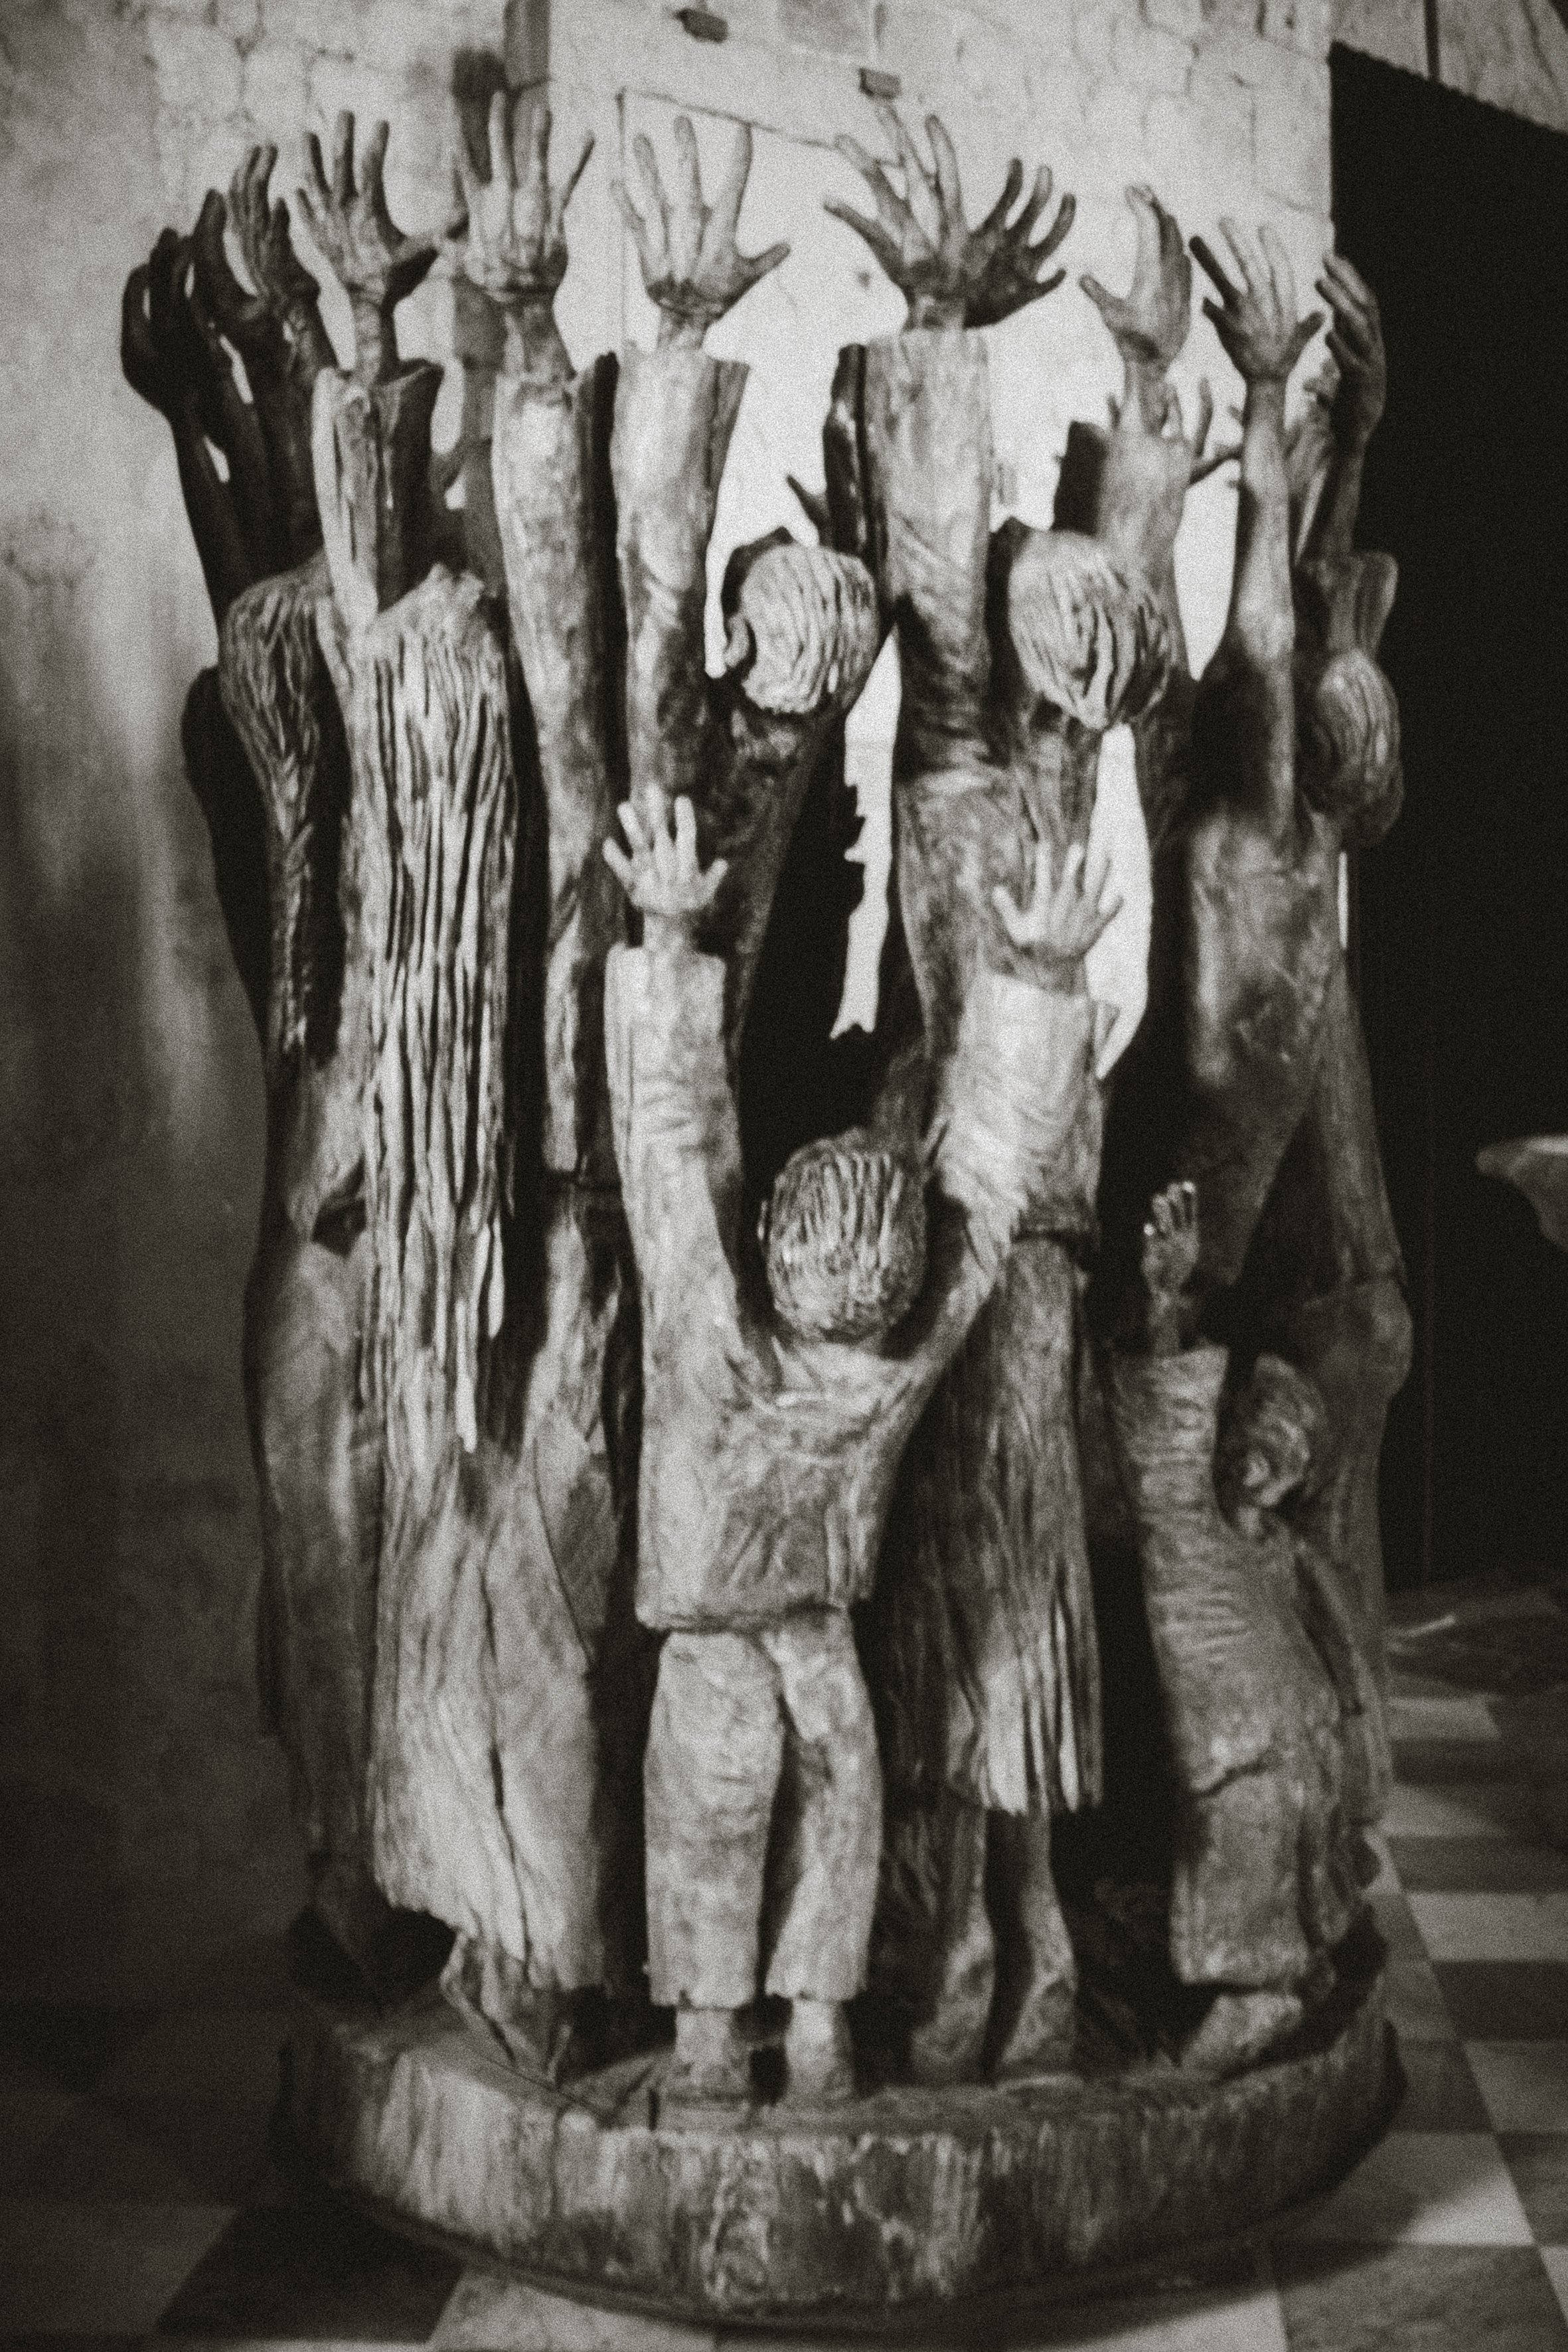
black and white, travel, fujifilm, statue, italy, monochrome, bw, blackandwhite, sculpture, blackwhite, art, cool image, ngc, photograph, history, image, it, carving, fuji, fujixt1, fujix, noireblanc, venzone, friuliveneziagiulia, mythology, monochrome photography, ancient history